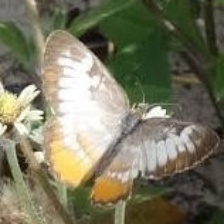
Species: MESTRA